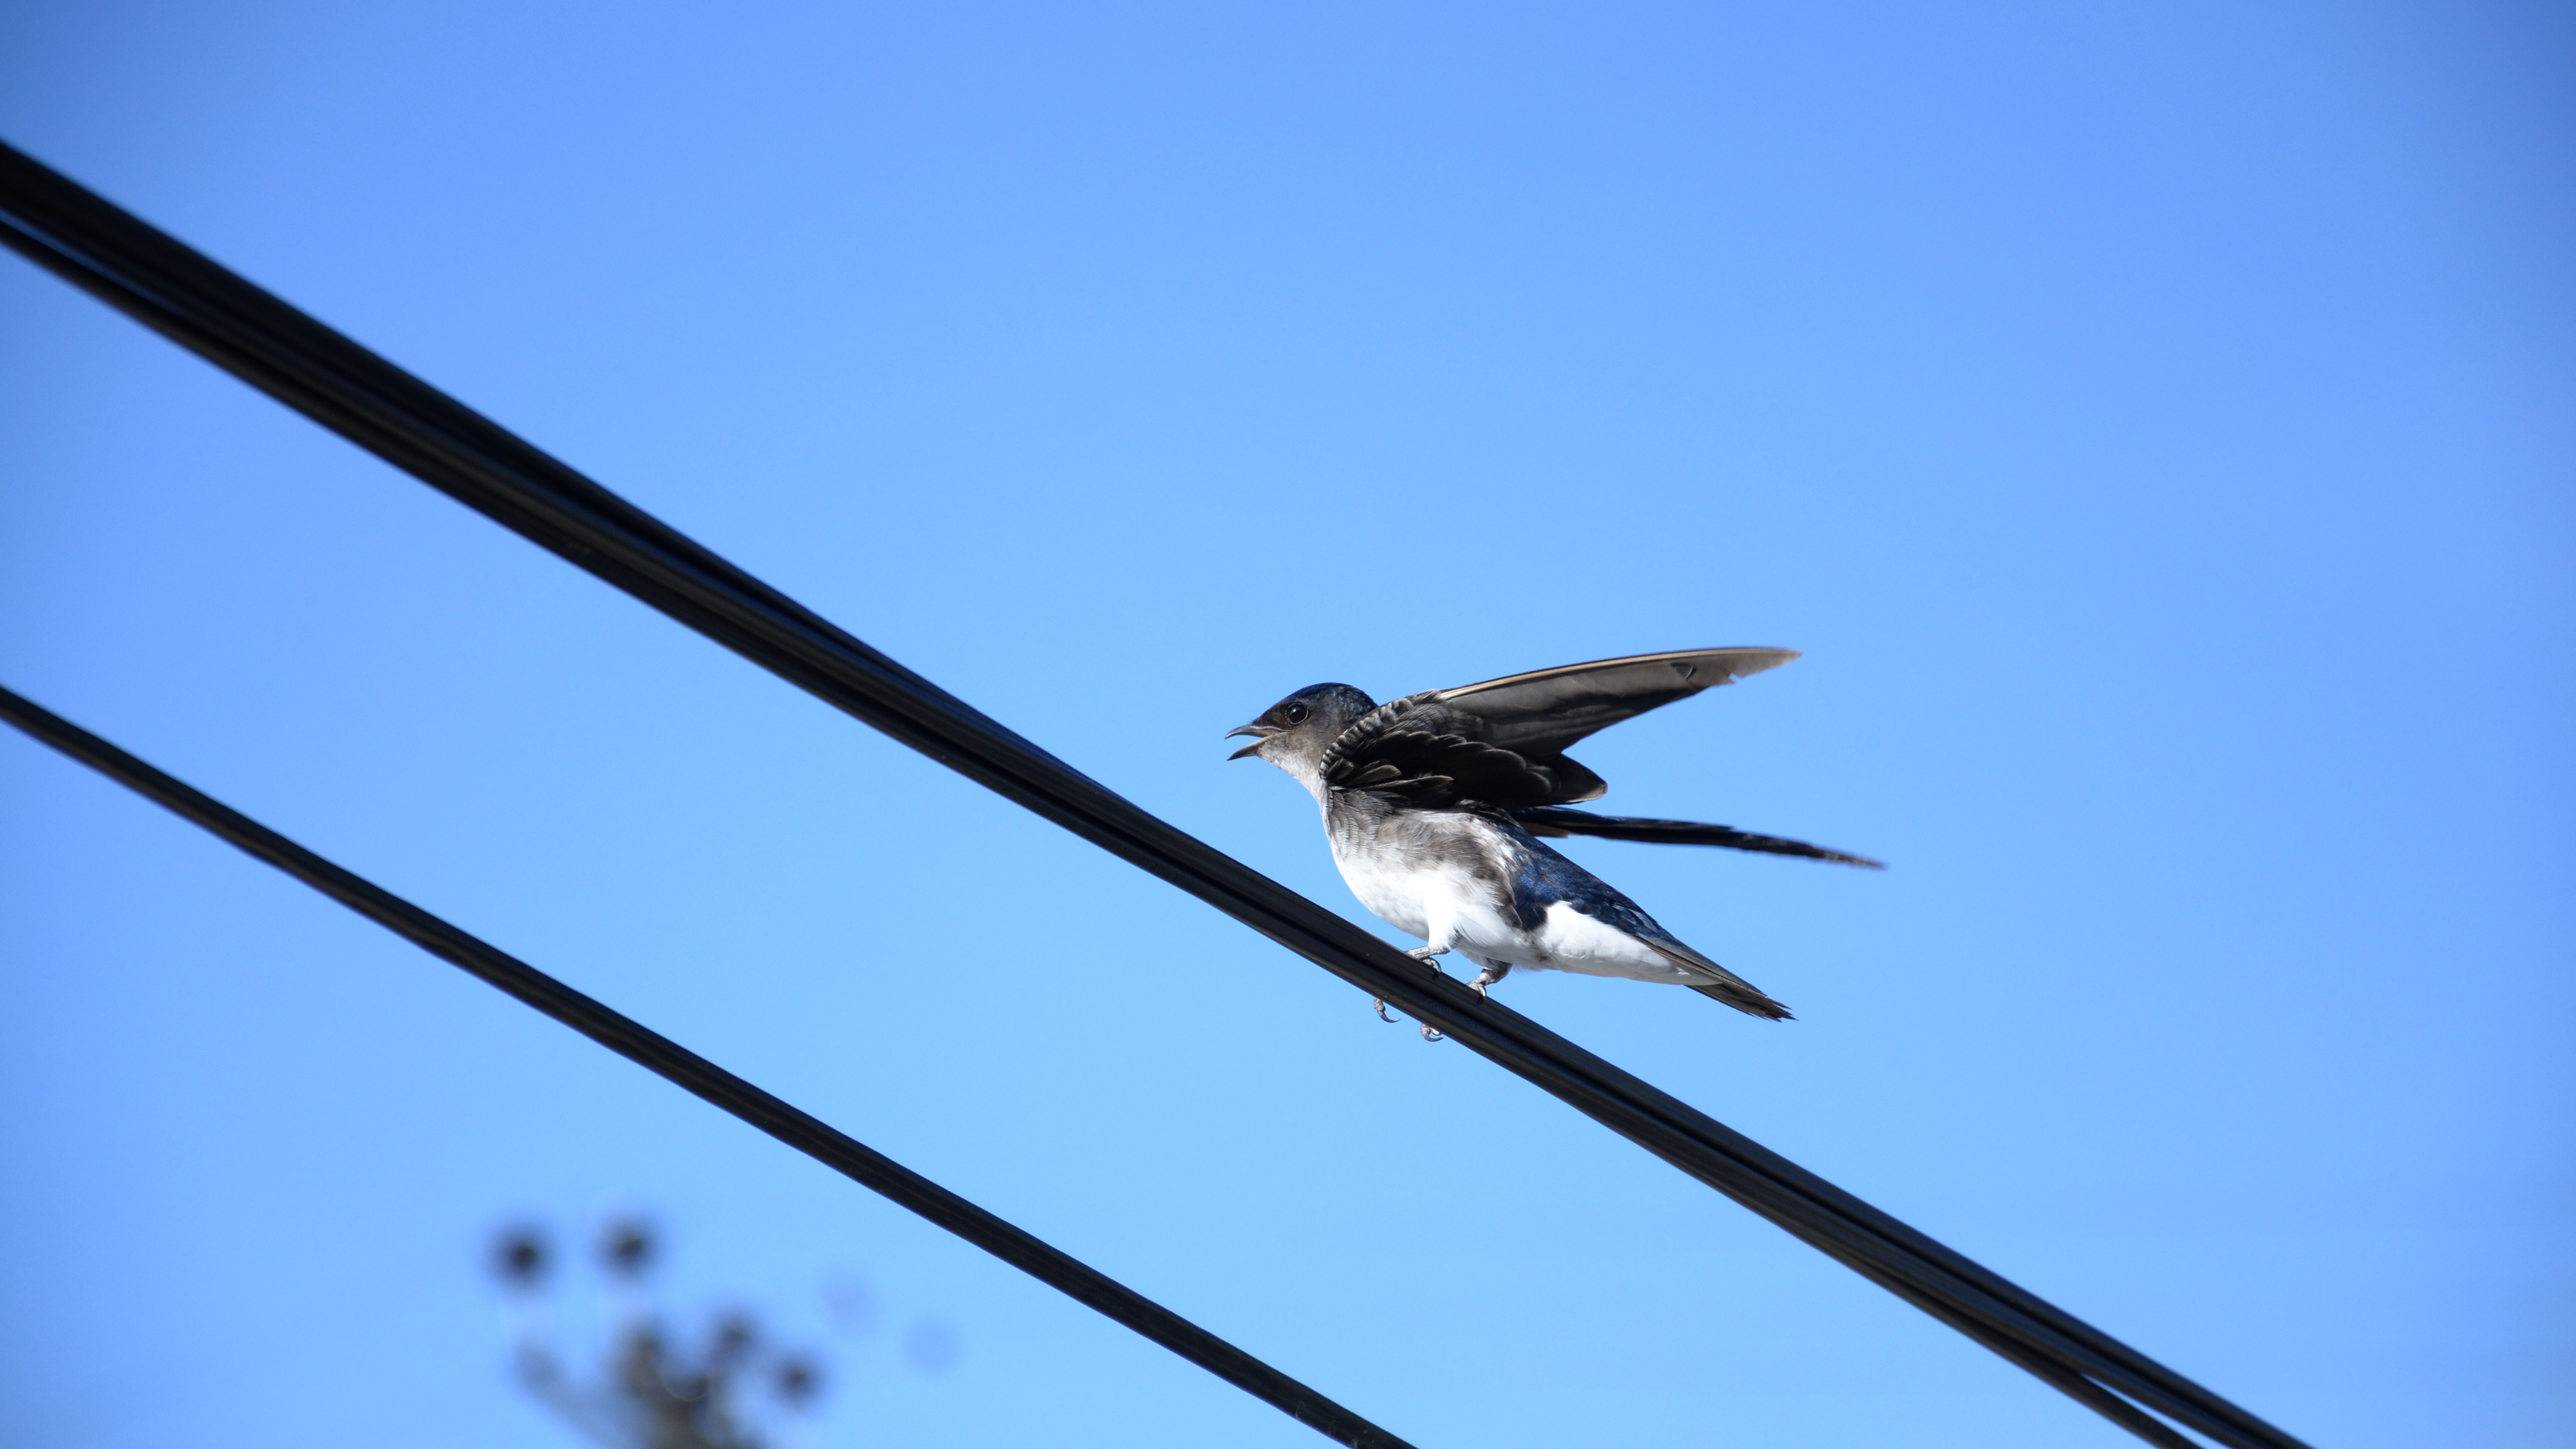
sky, bird, beak, wing, swallow, perching bird, feather, tail, wildlife, falconiformes, accipitriformes, twig